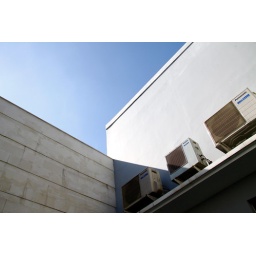
blue sky in Jakarta : twice a year, it happens.